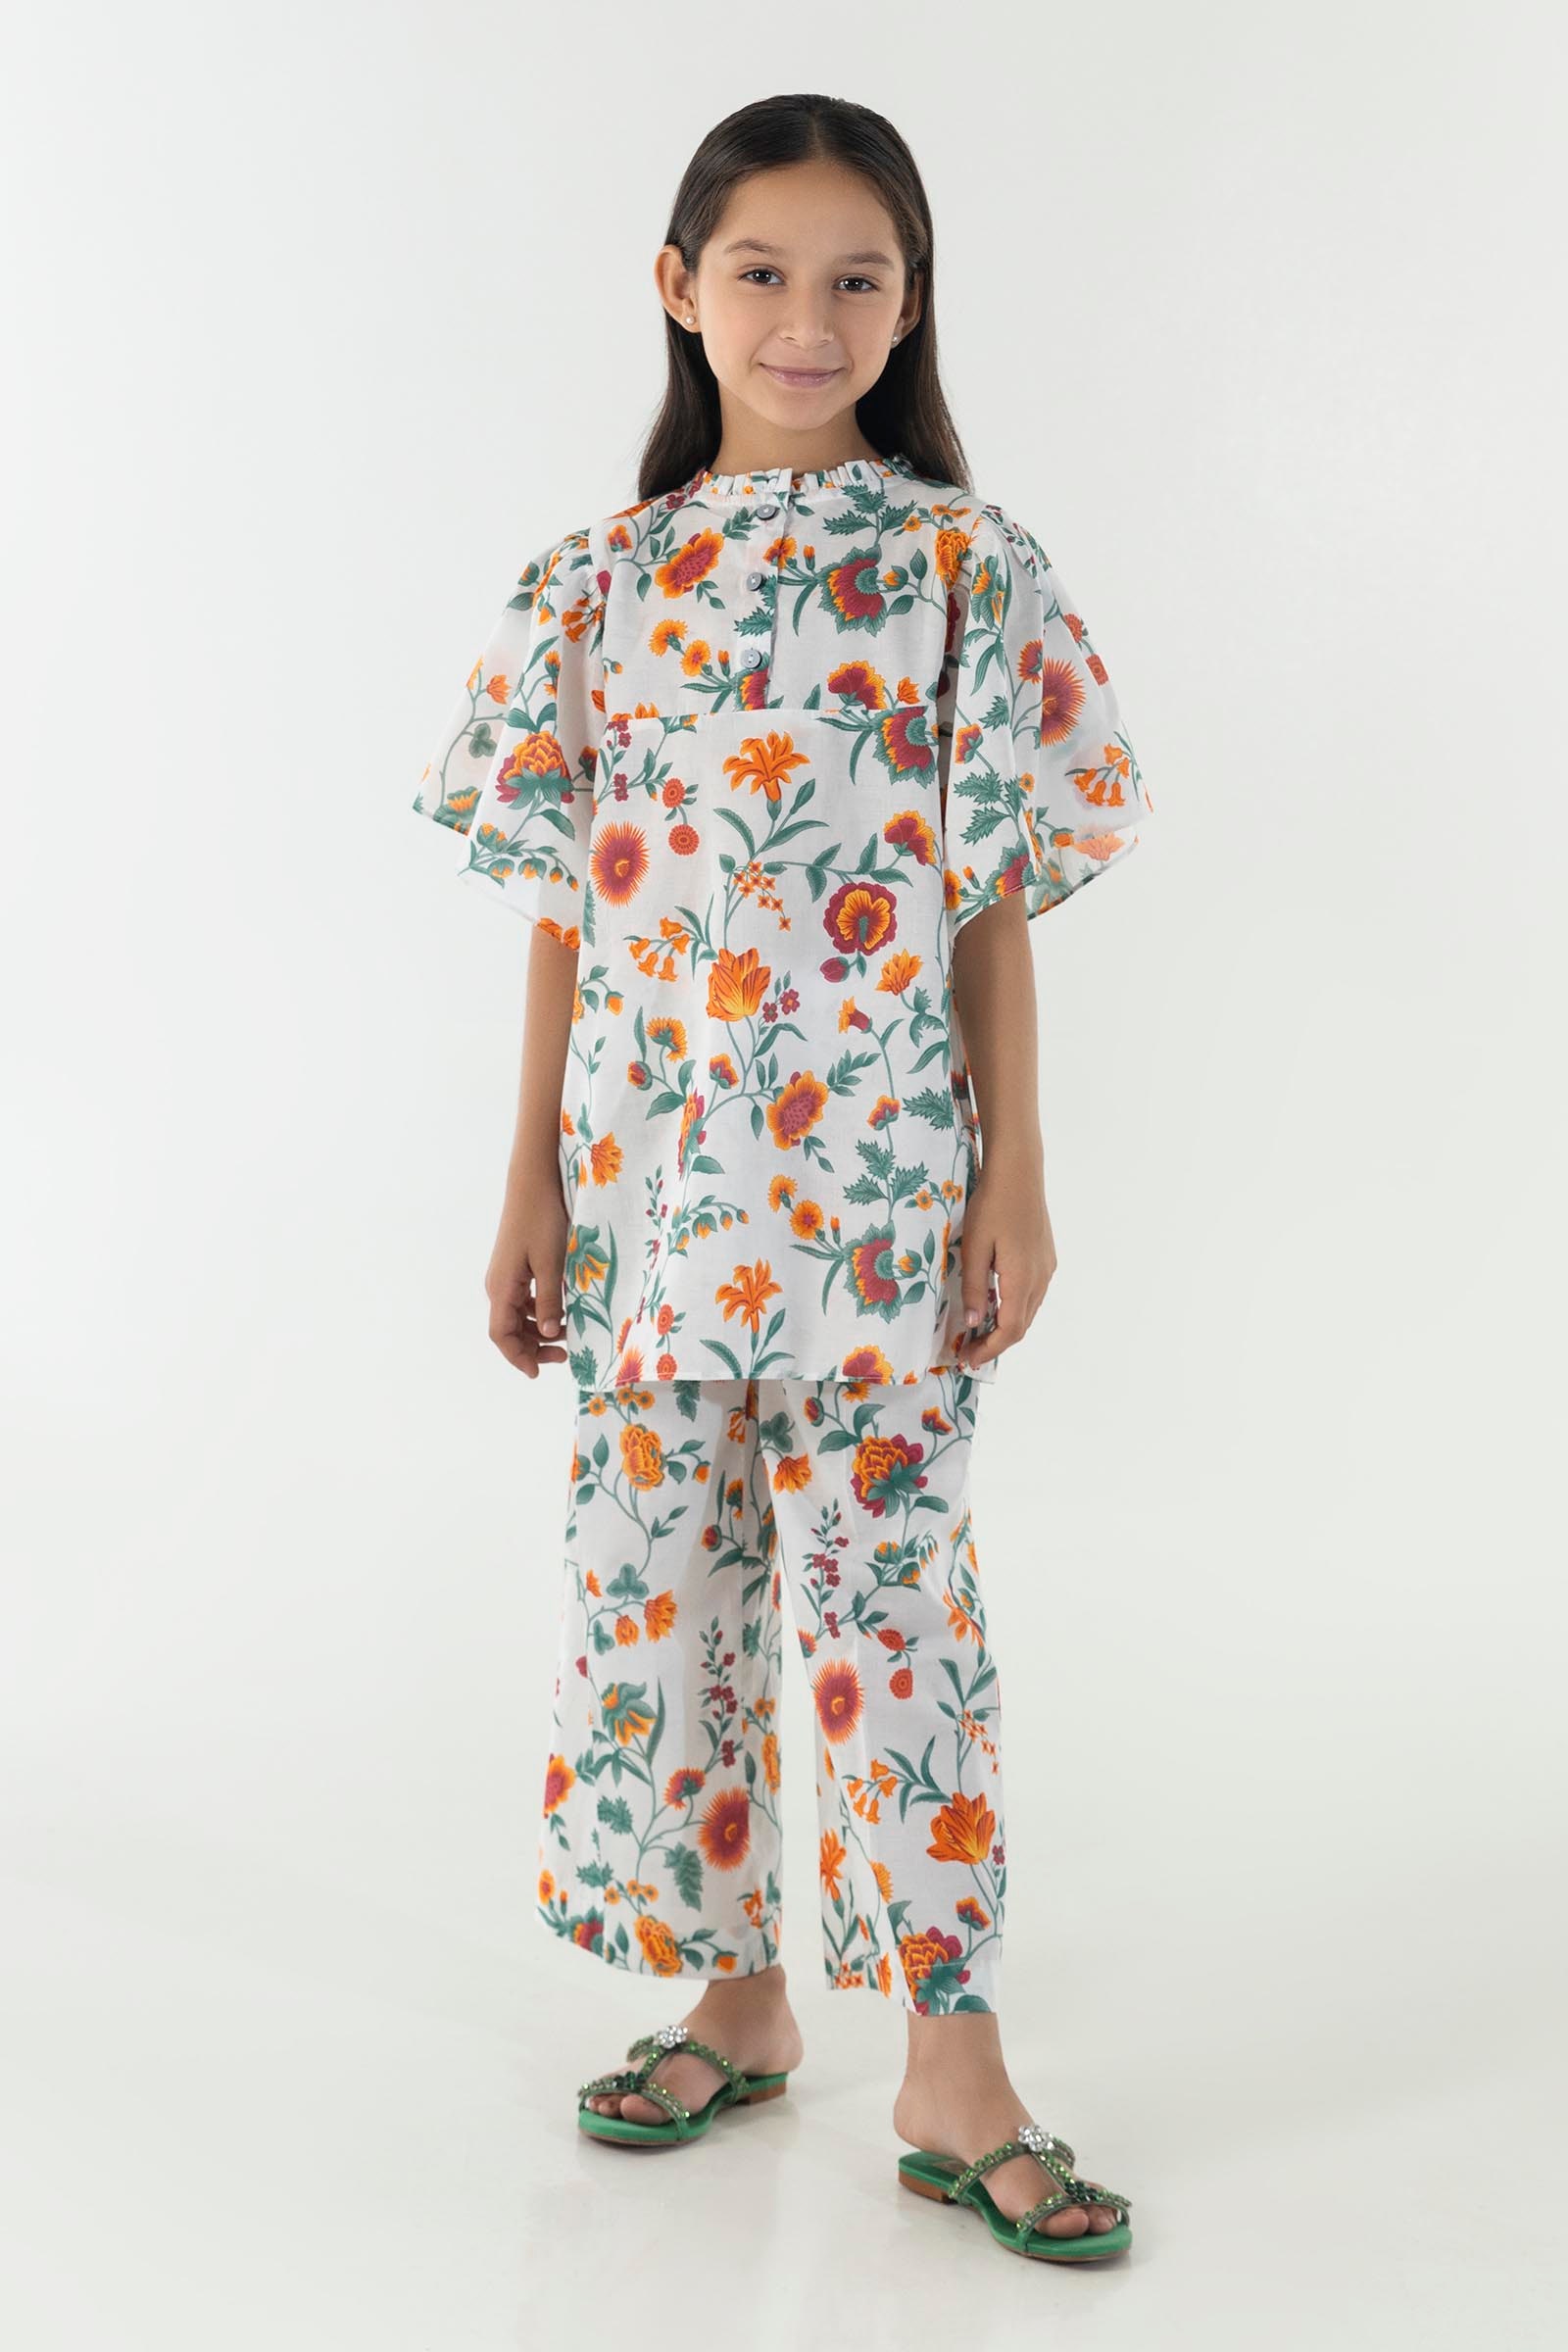
multi floral pajamas